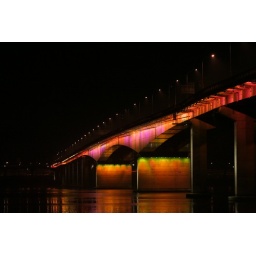
A bridge near my house